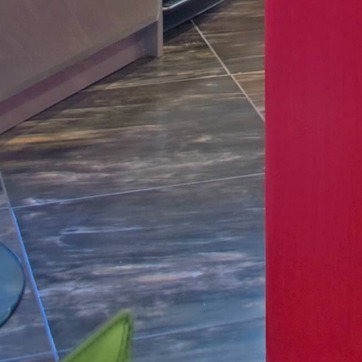
Material: tile